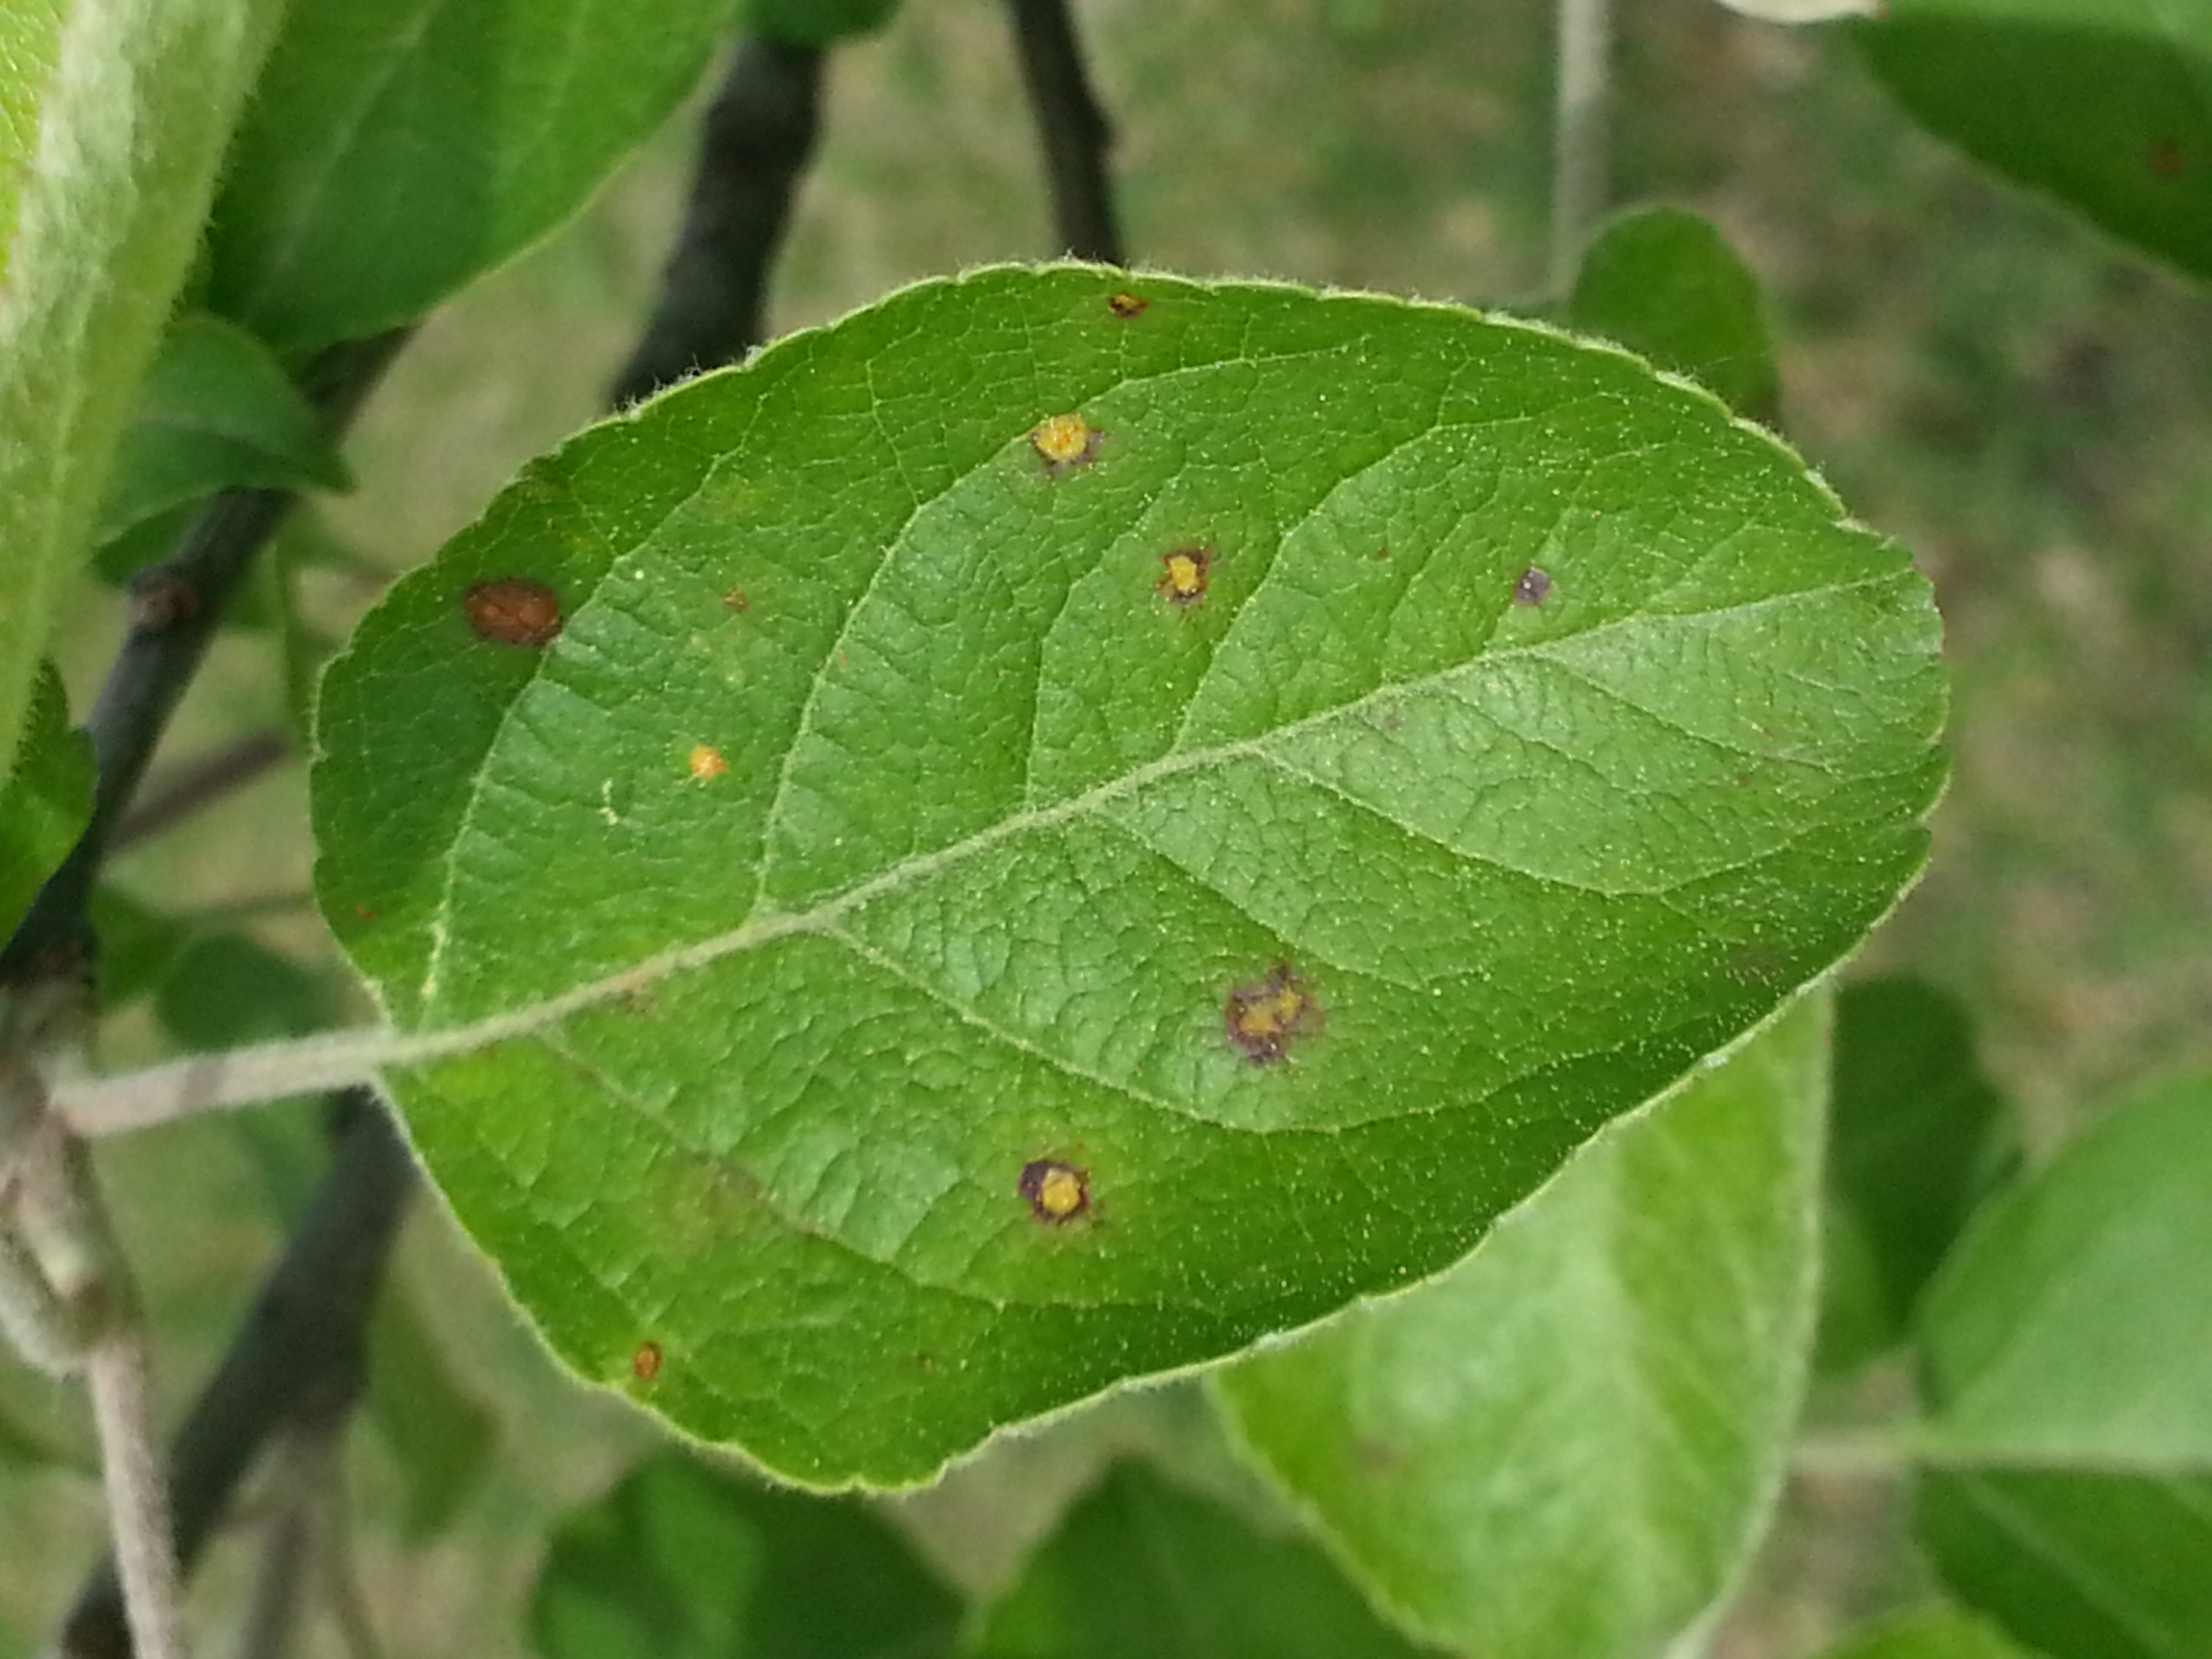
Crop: apple
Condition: rust